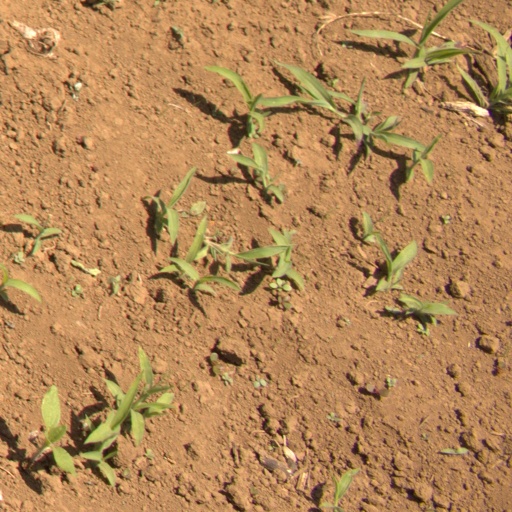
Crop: Jerusalem artichoke